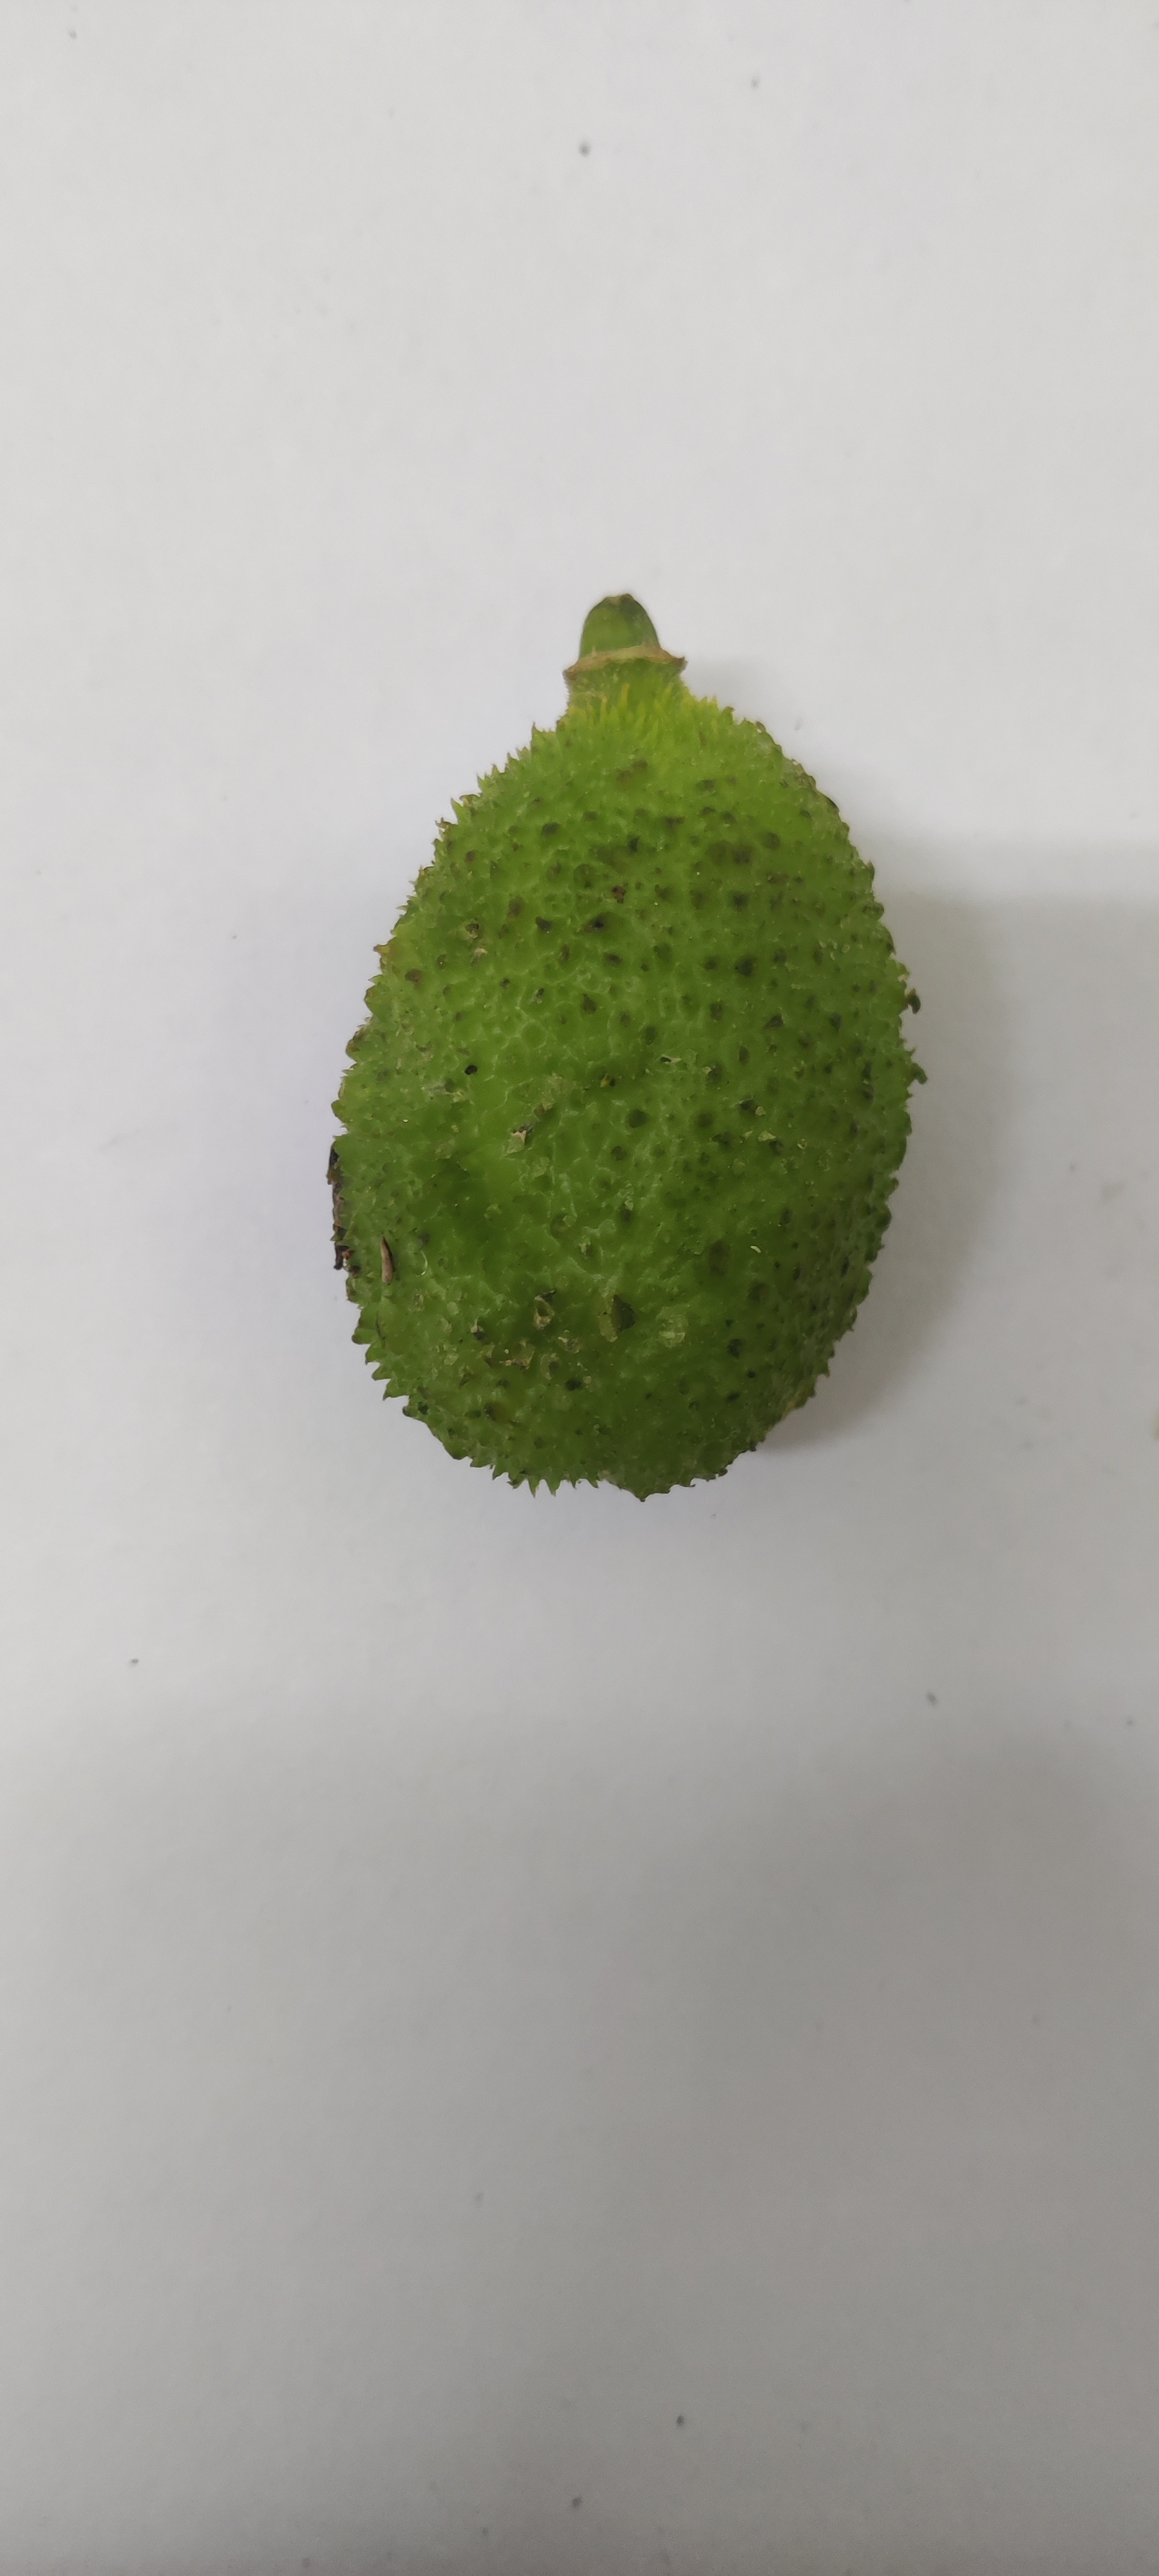
Crop: Spiny Gourd
Condition: Fresh